Kempegowda International Airport

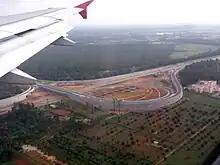
The trumpet interchange between NH44 and the road leading to the airport.

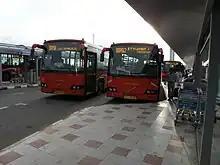
BMTC Volvo buses connect the airport to the city.

Kempegowda International Airport is connected to the city of Bengaluru by National Highway 44 (NH44). In January 2014, a six-lane flyover was completed over NH44 between Hebbal and the airport, helping to reduce travel time to and from the city. Two alternative routes run through Thanisandra and through Budigere. The airport has 4 parking lots located at ground level. Alongside BIAL operating its own taxi service, ride-sharing companies Ola, Uber and BluSmart have dedicated "taxi zones" outside both terminals.